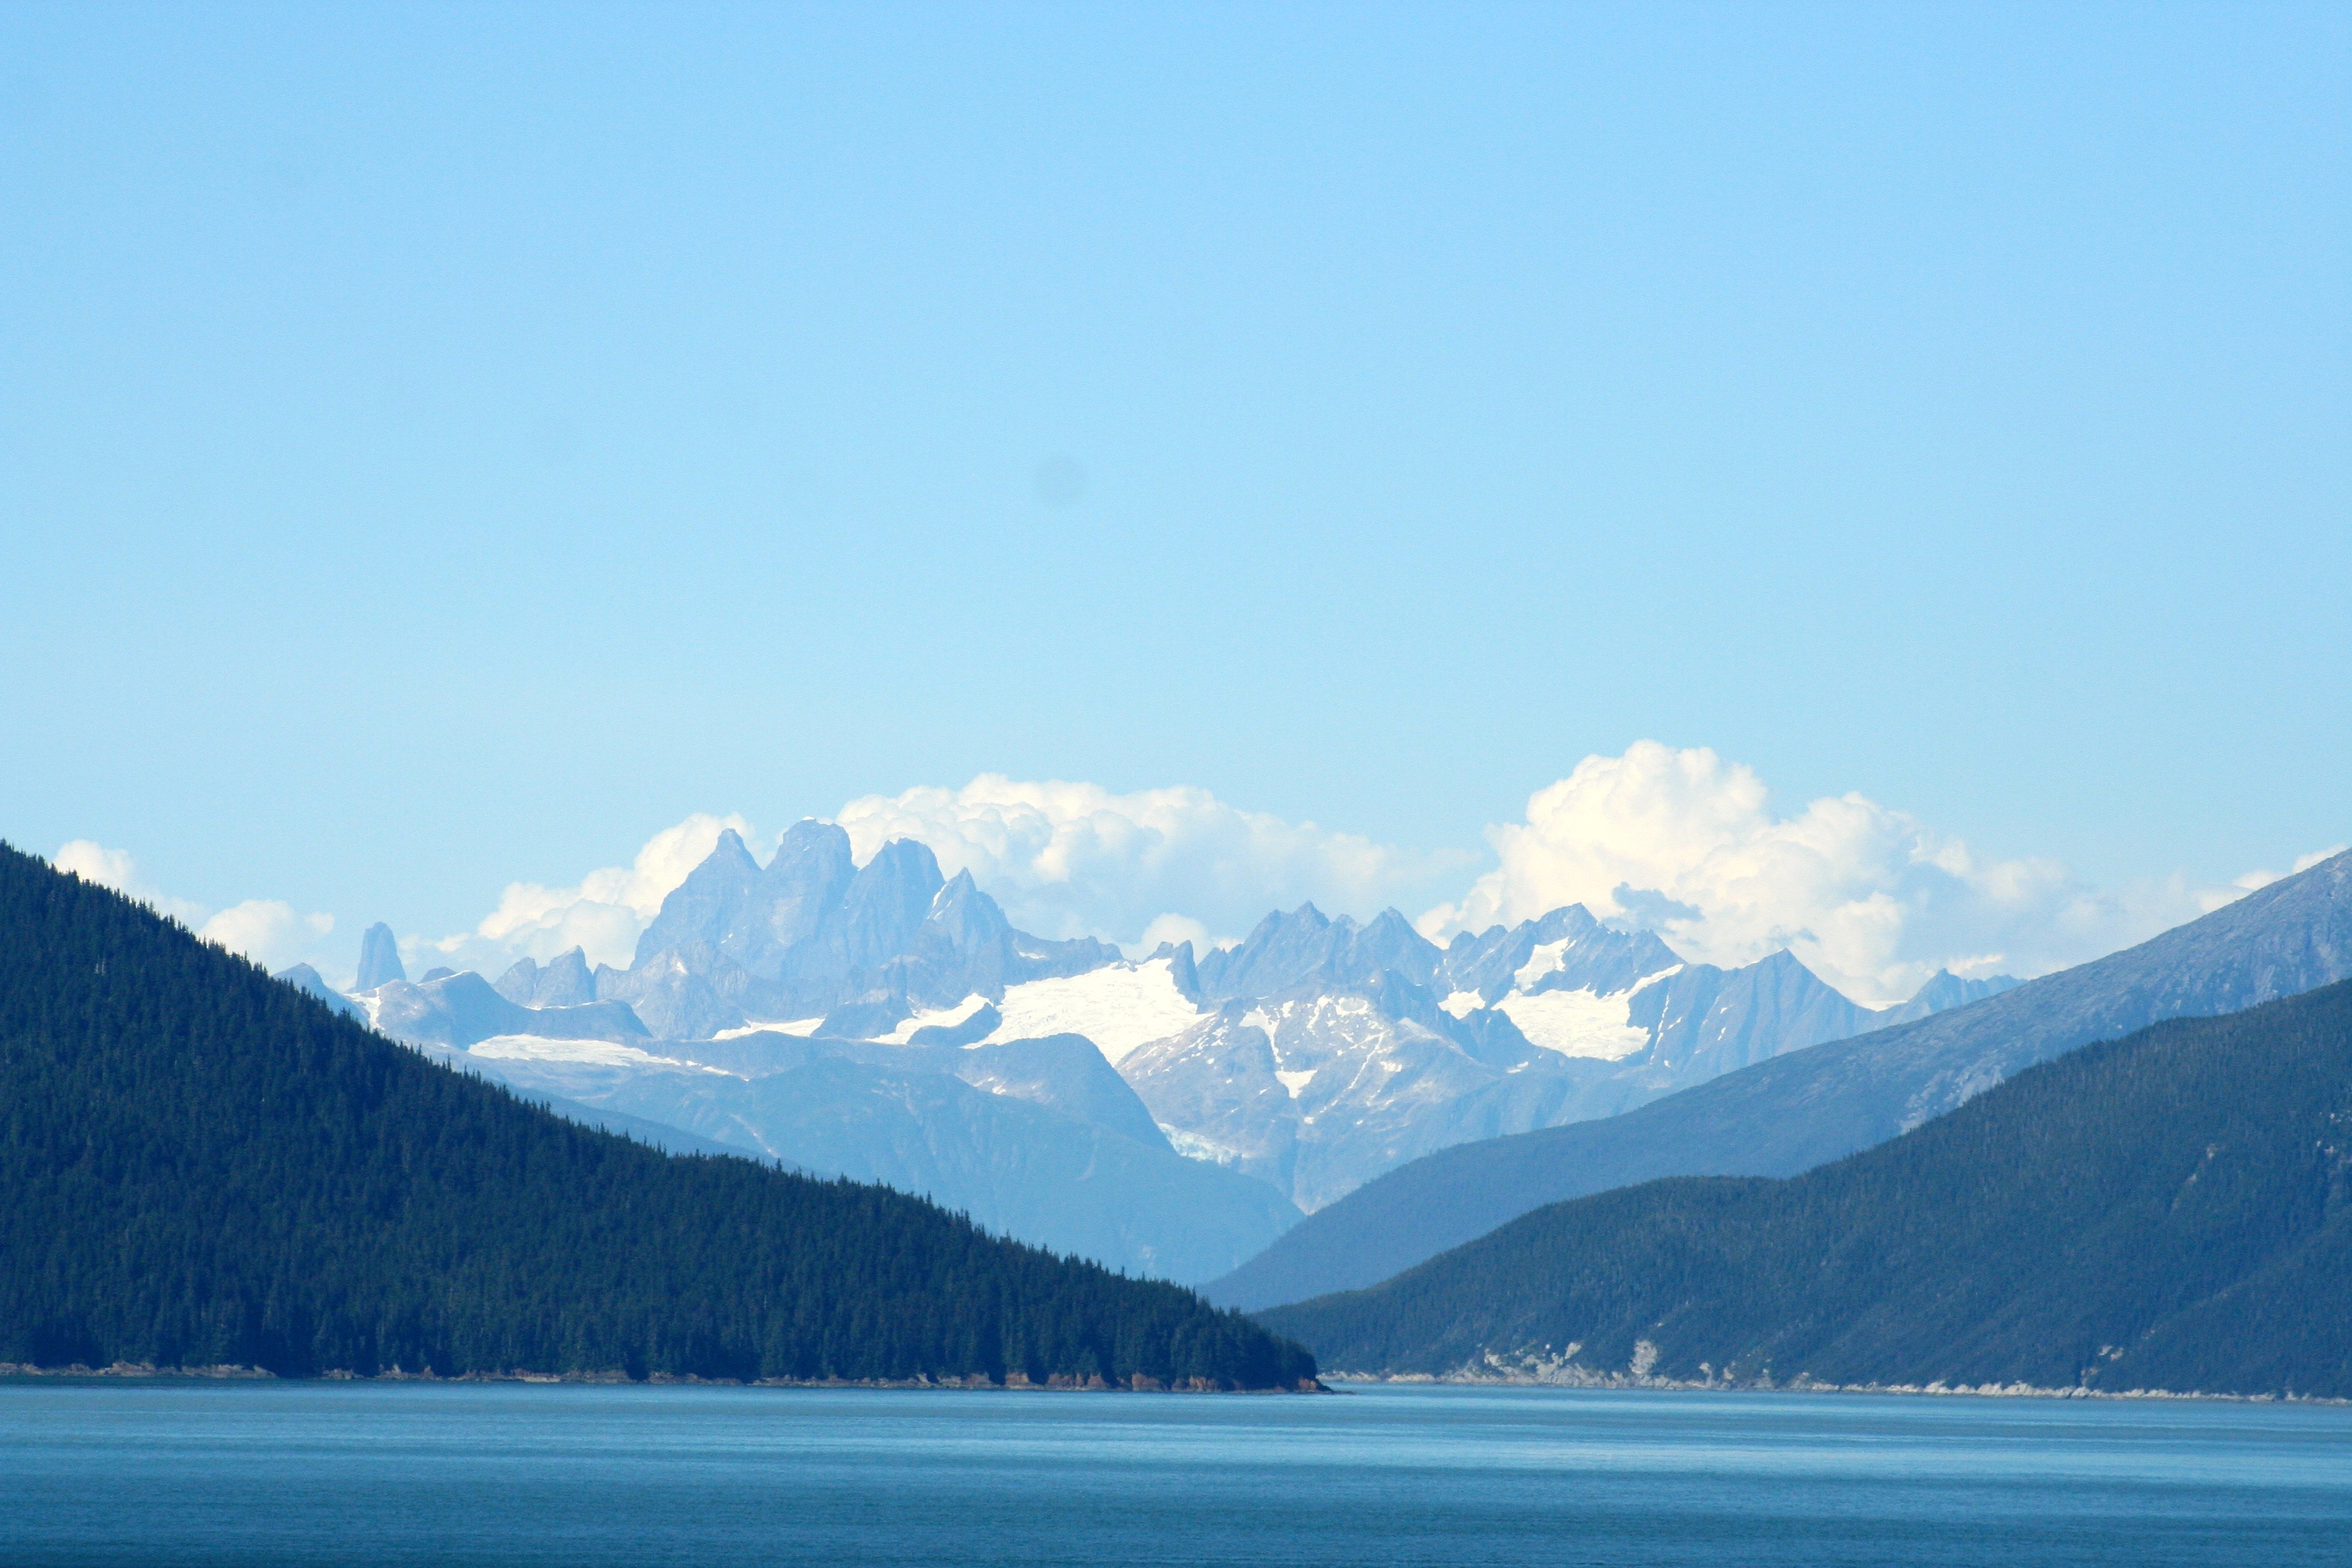
landscape, sea, tree, water, ocean, mountain, snow, cold, sky, fog, cloudy, lake, river, mountain range, foggy, travel, idyllic, ice, scenic, glacier, fjord, reservoir, trees, outdoors, woods, clouds, mountains, alps, hazy, misty, plateau, fell, loch, murky, landform, geographical feature, mountainous landforms, glacial landform